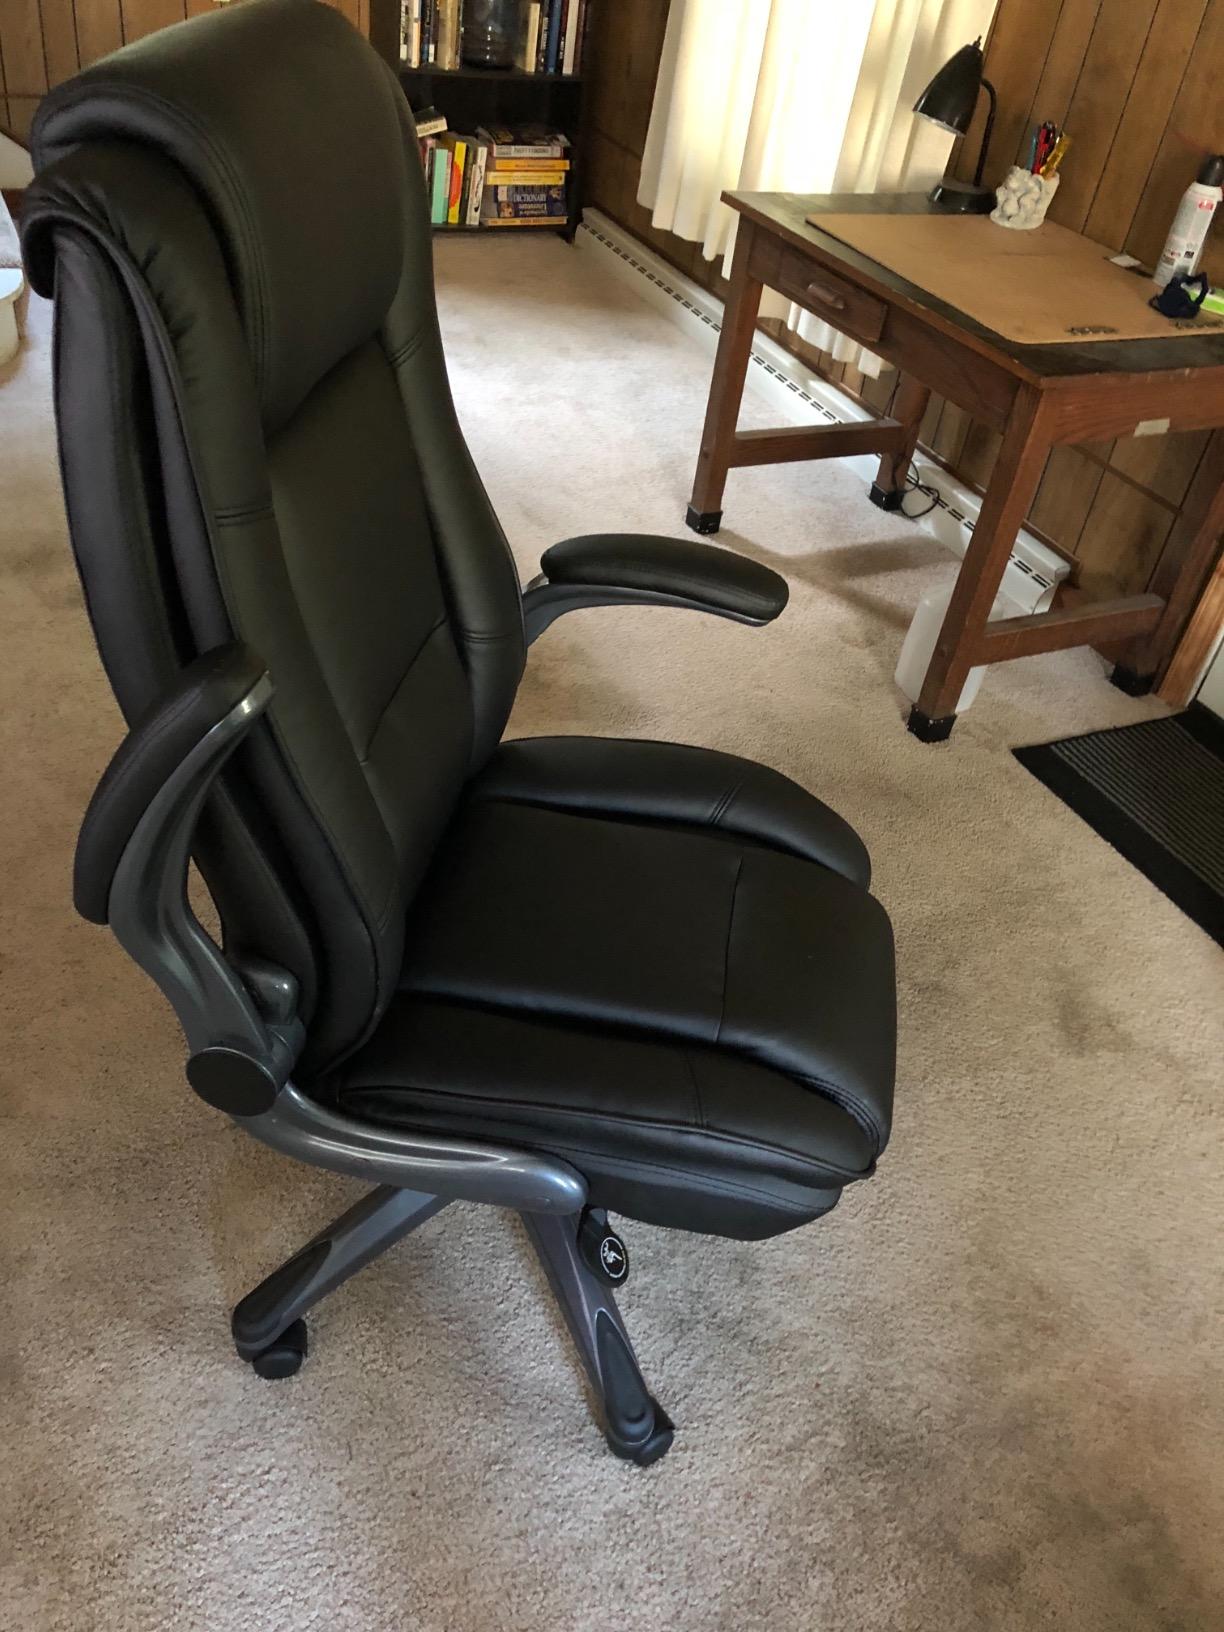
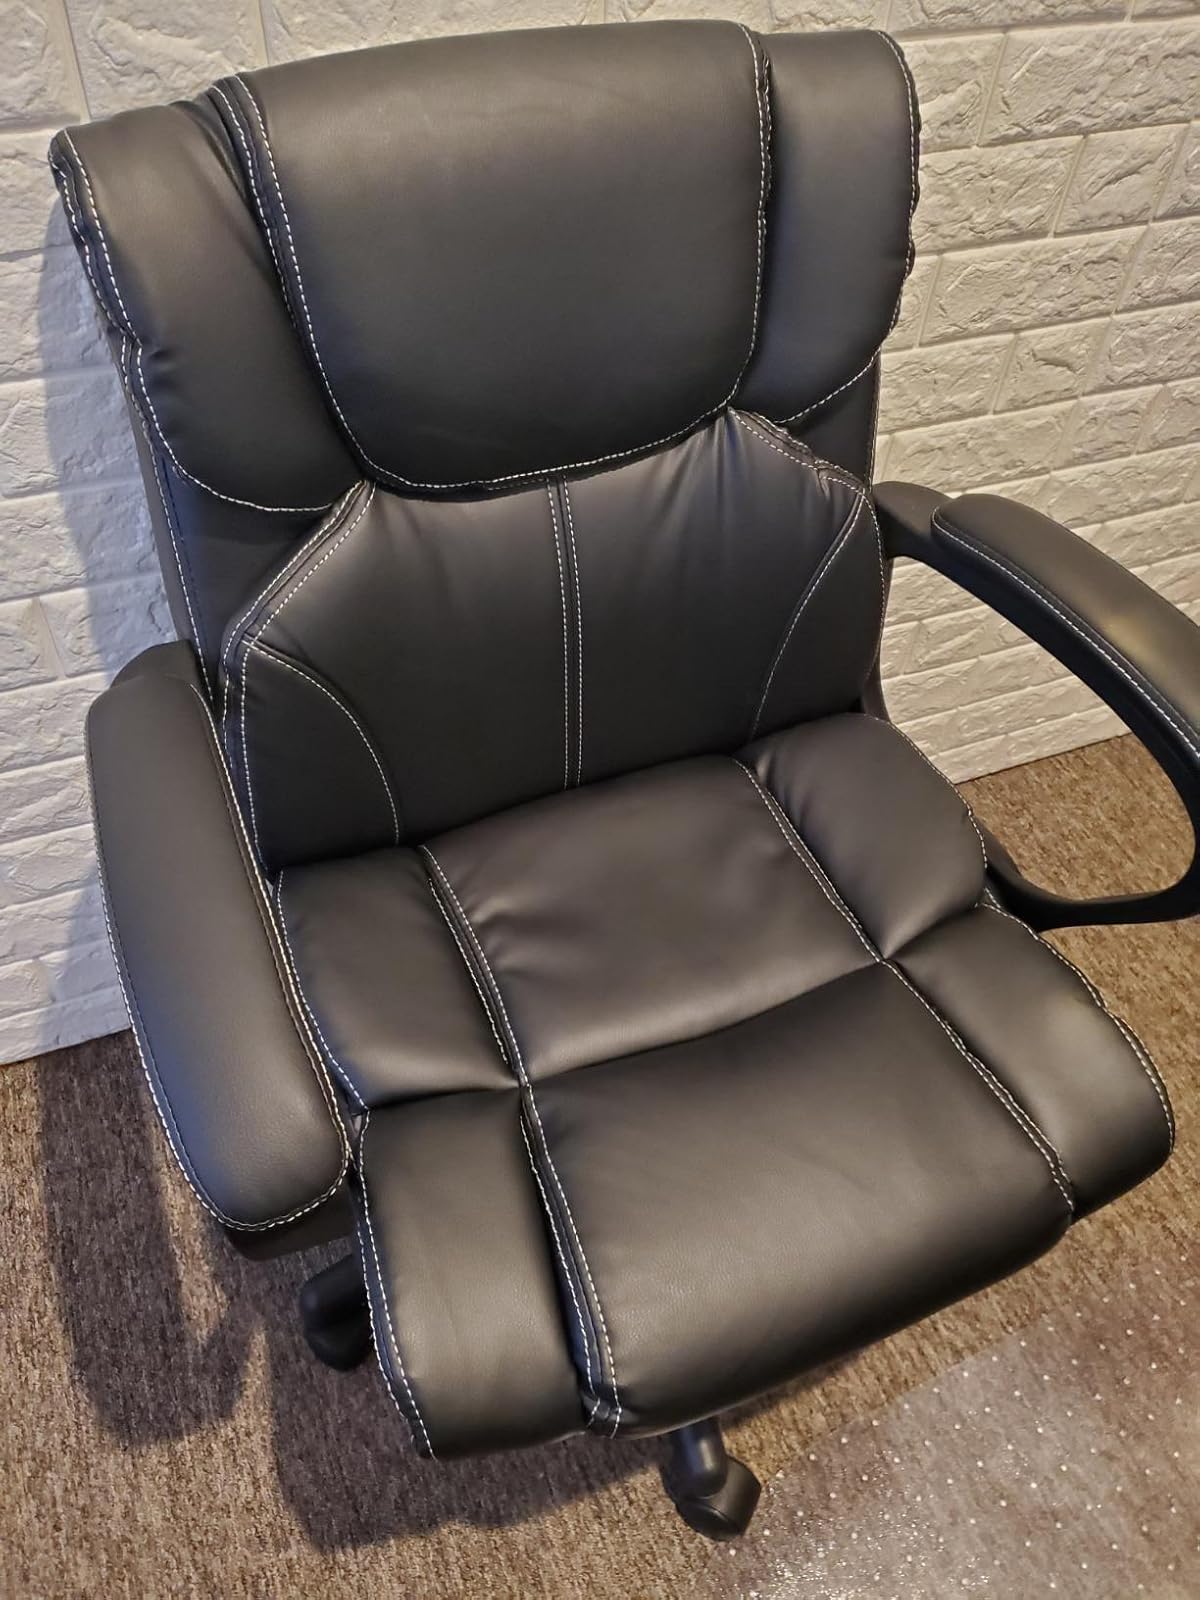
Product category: items_chair
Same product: no